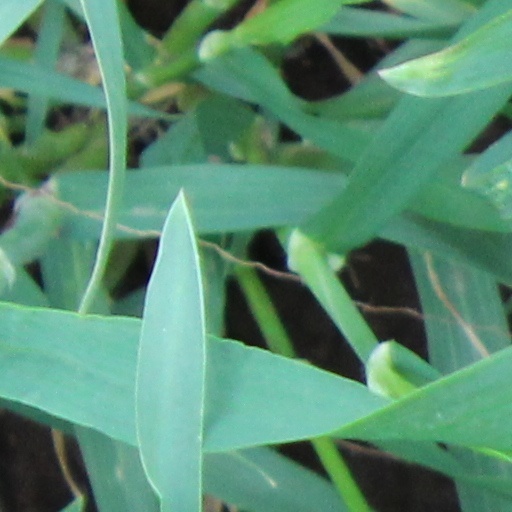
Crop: wheat